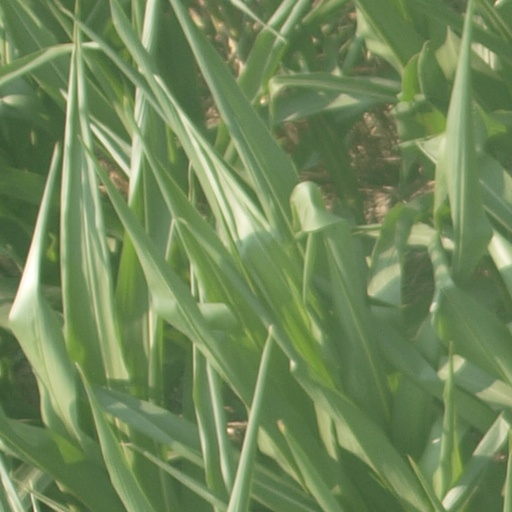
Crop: maize; corn